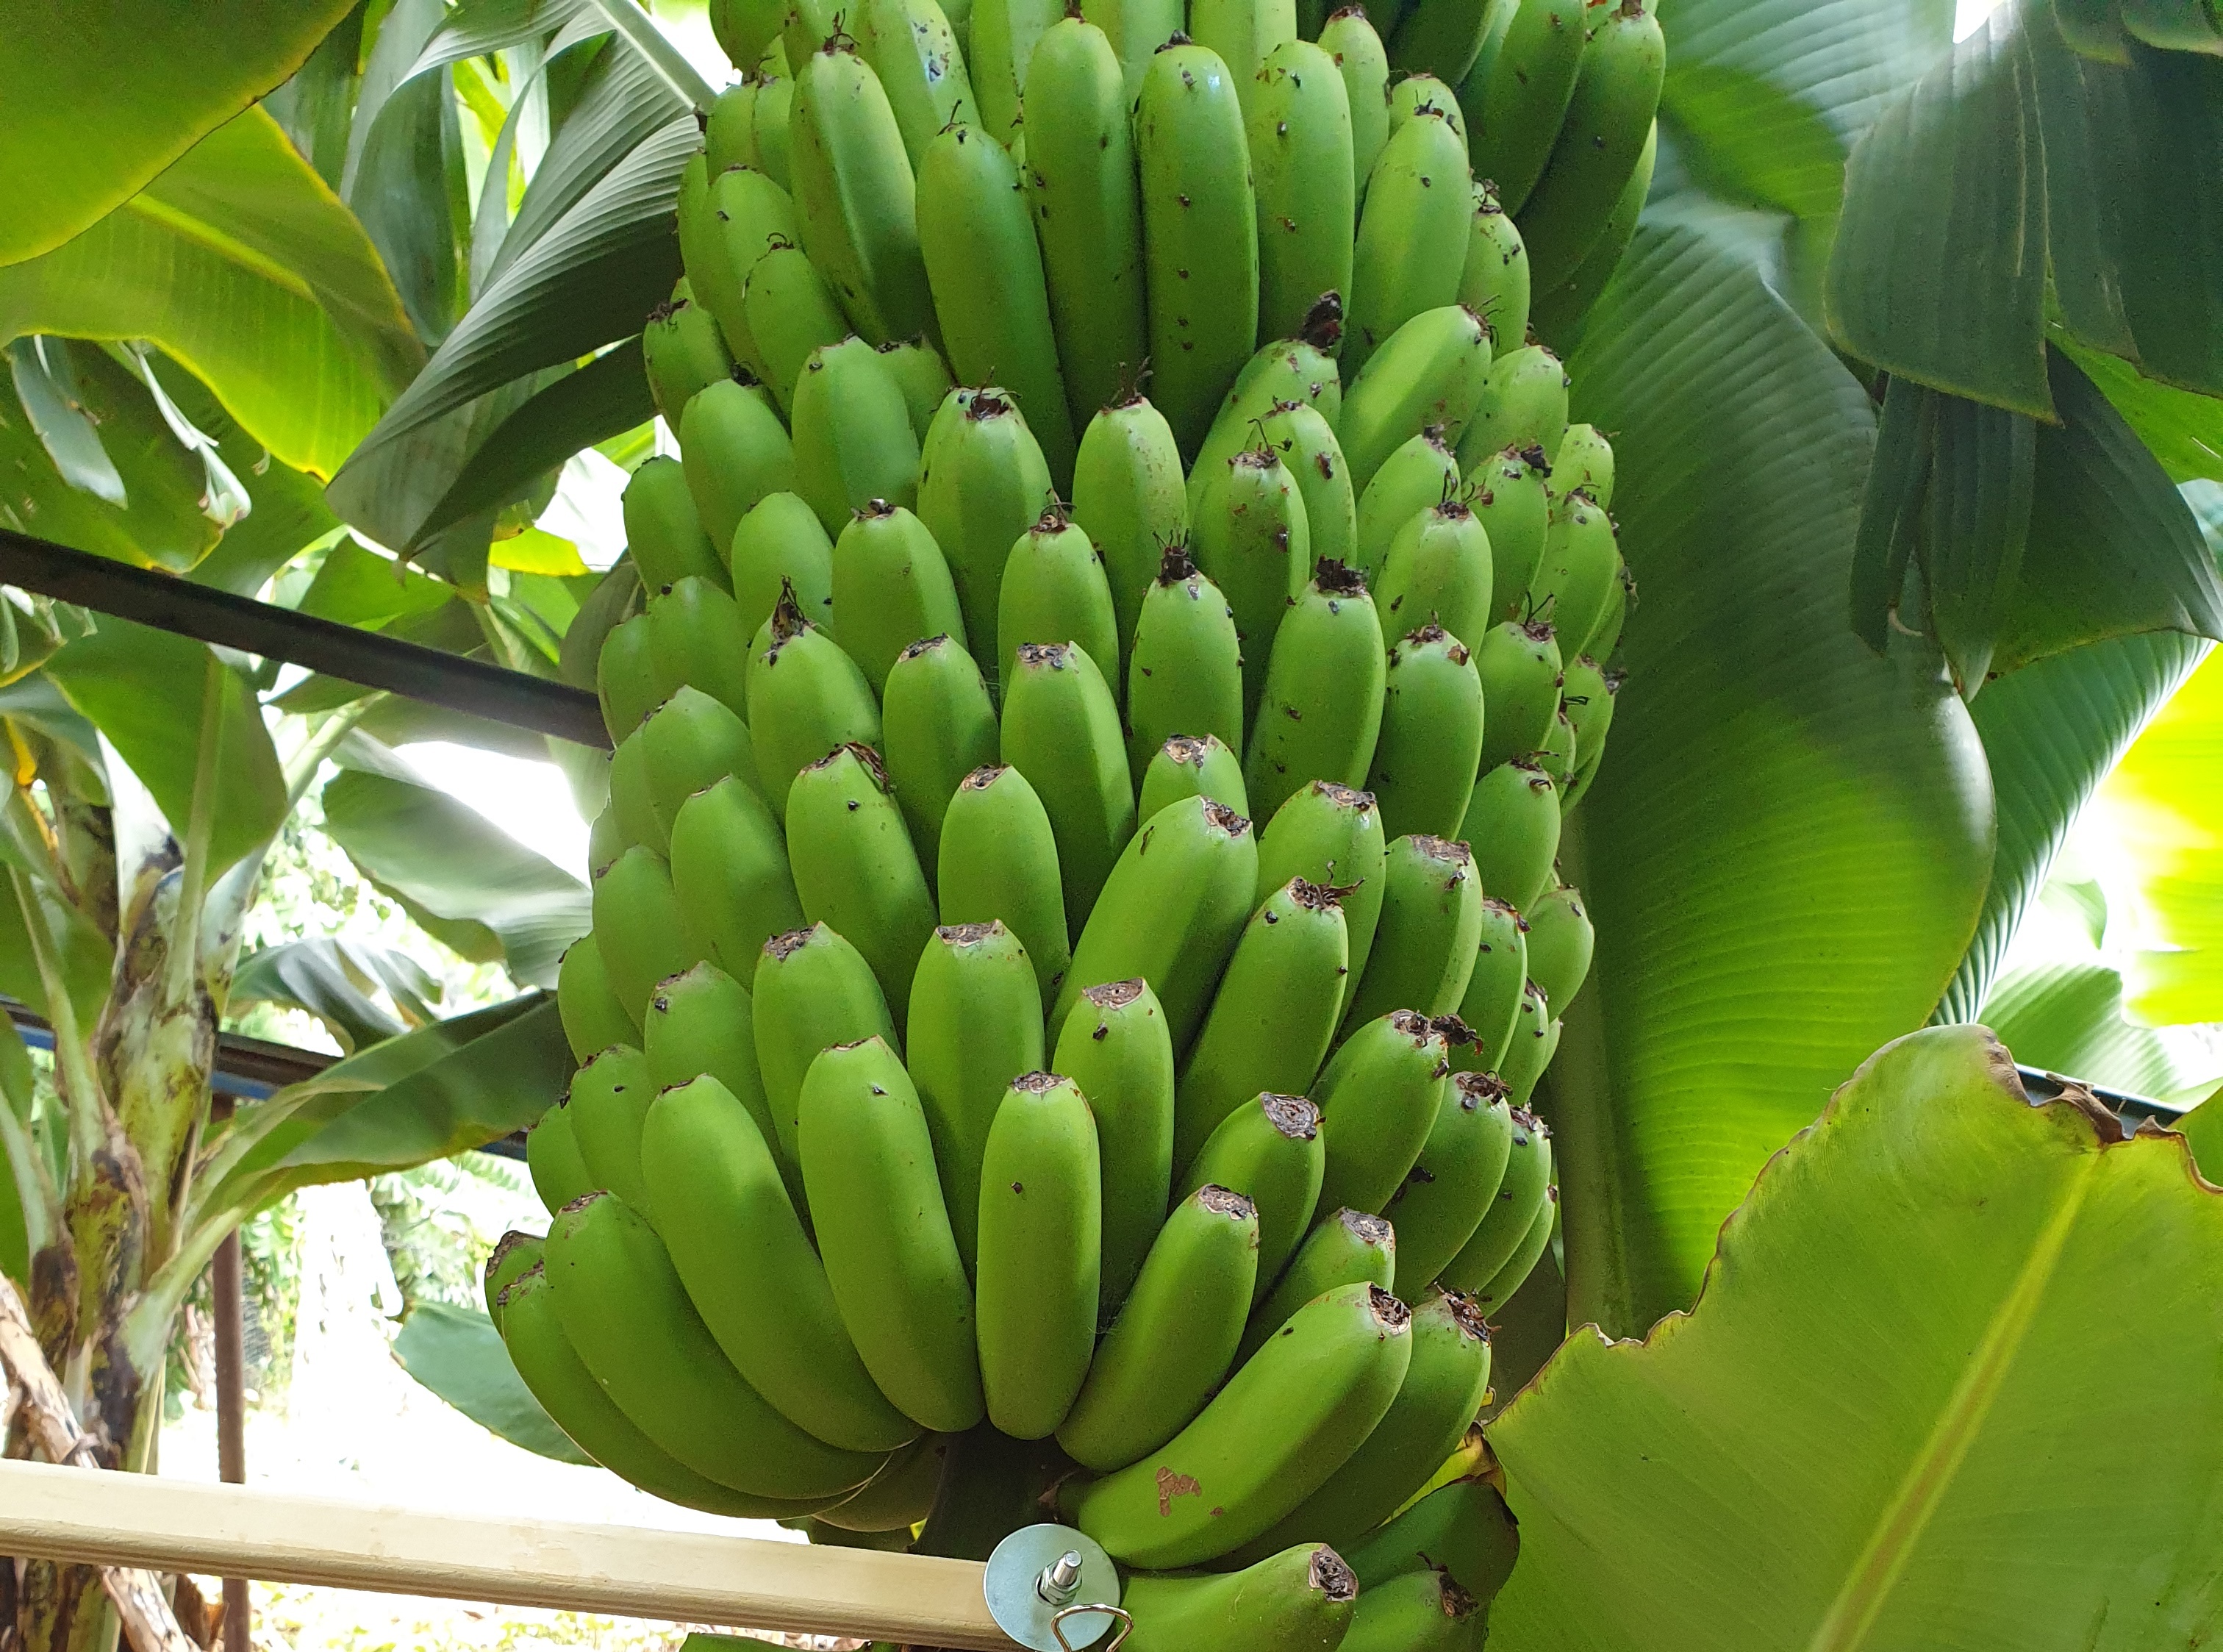
Label: Keep